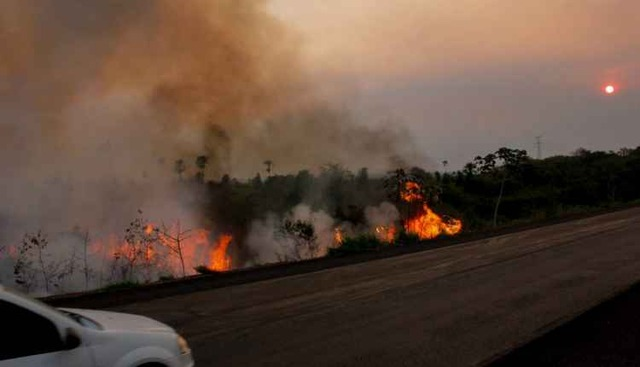
Fire: yes
Smoke: yes